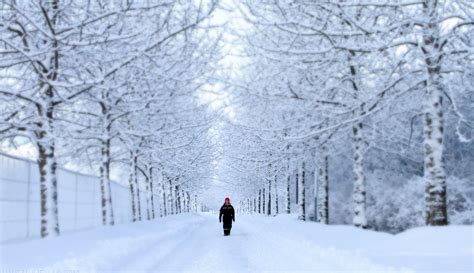
Weather: snow or frosty